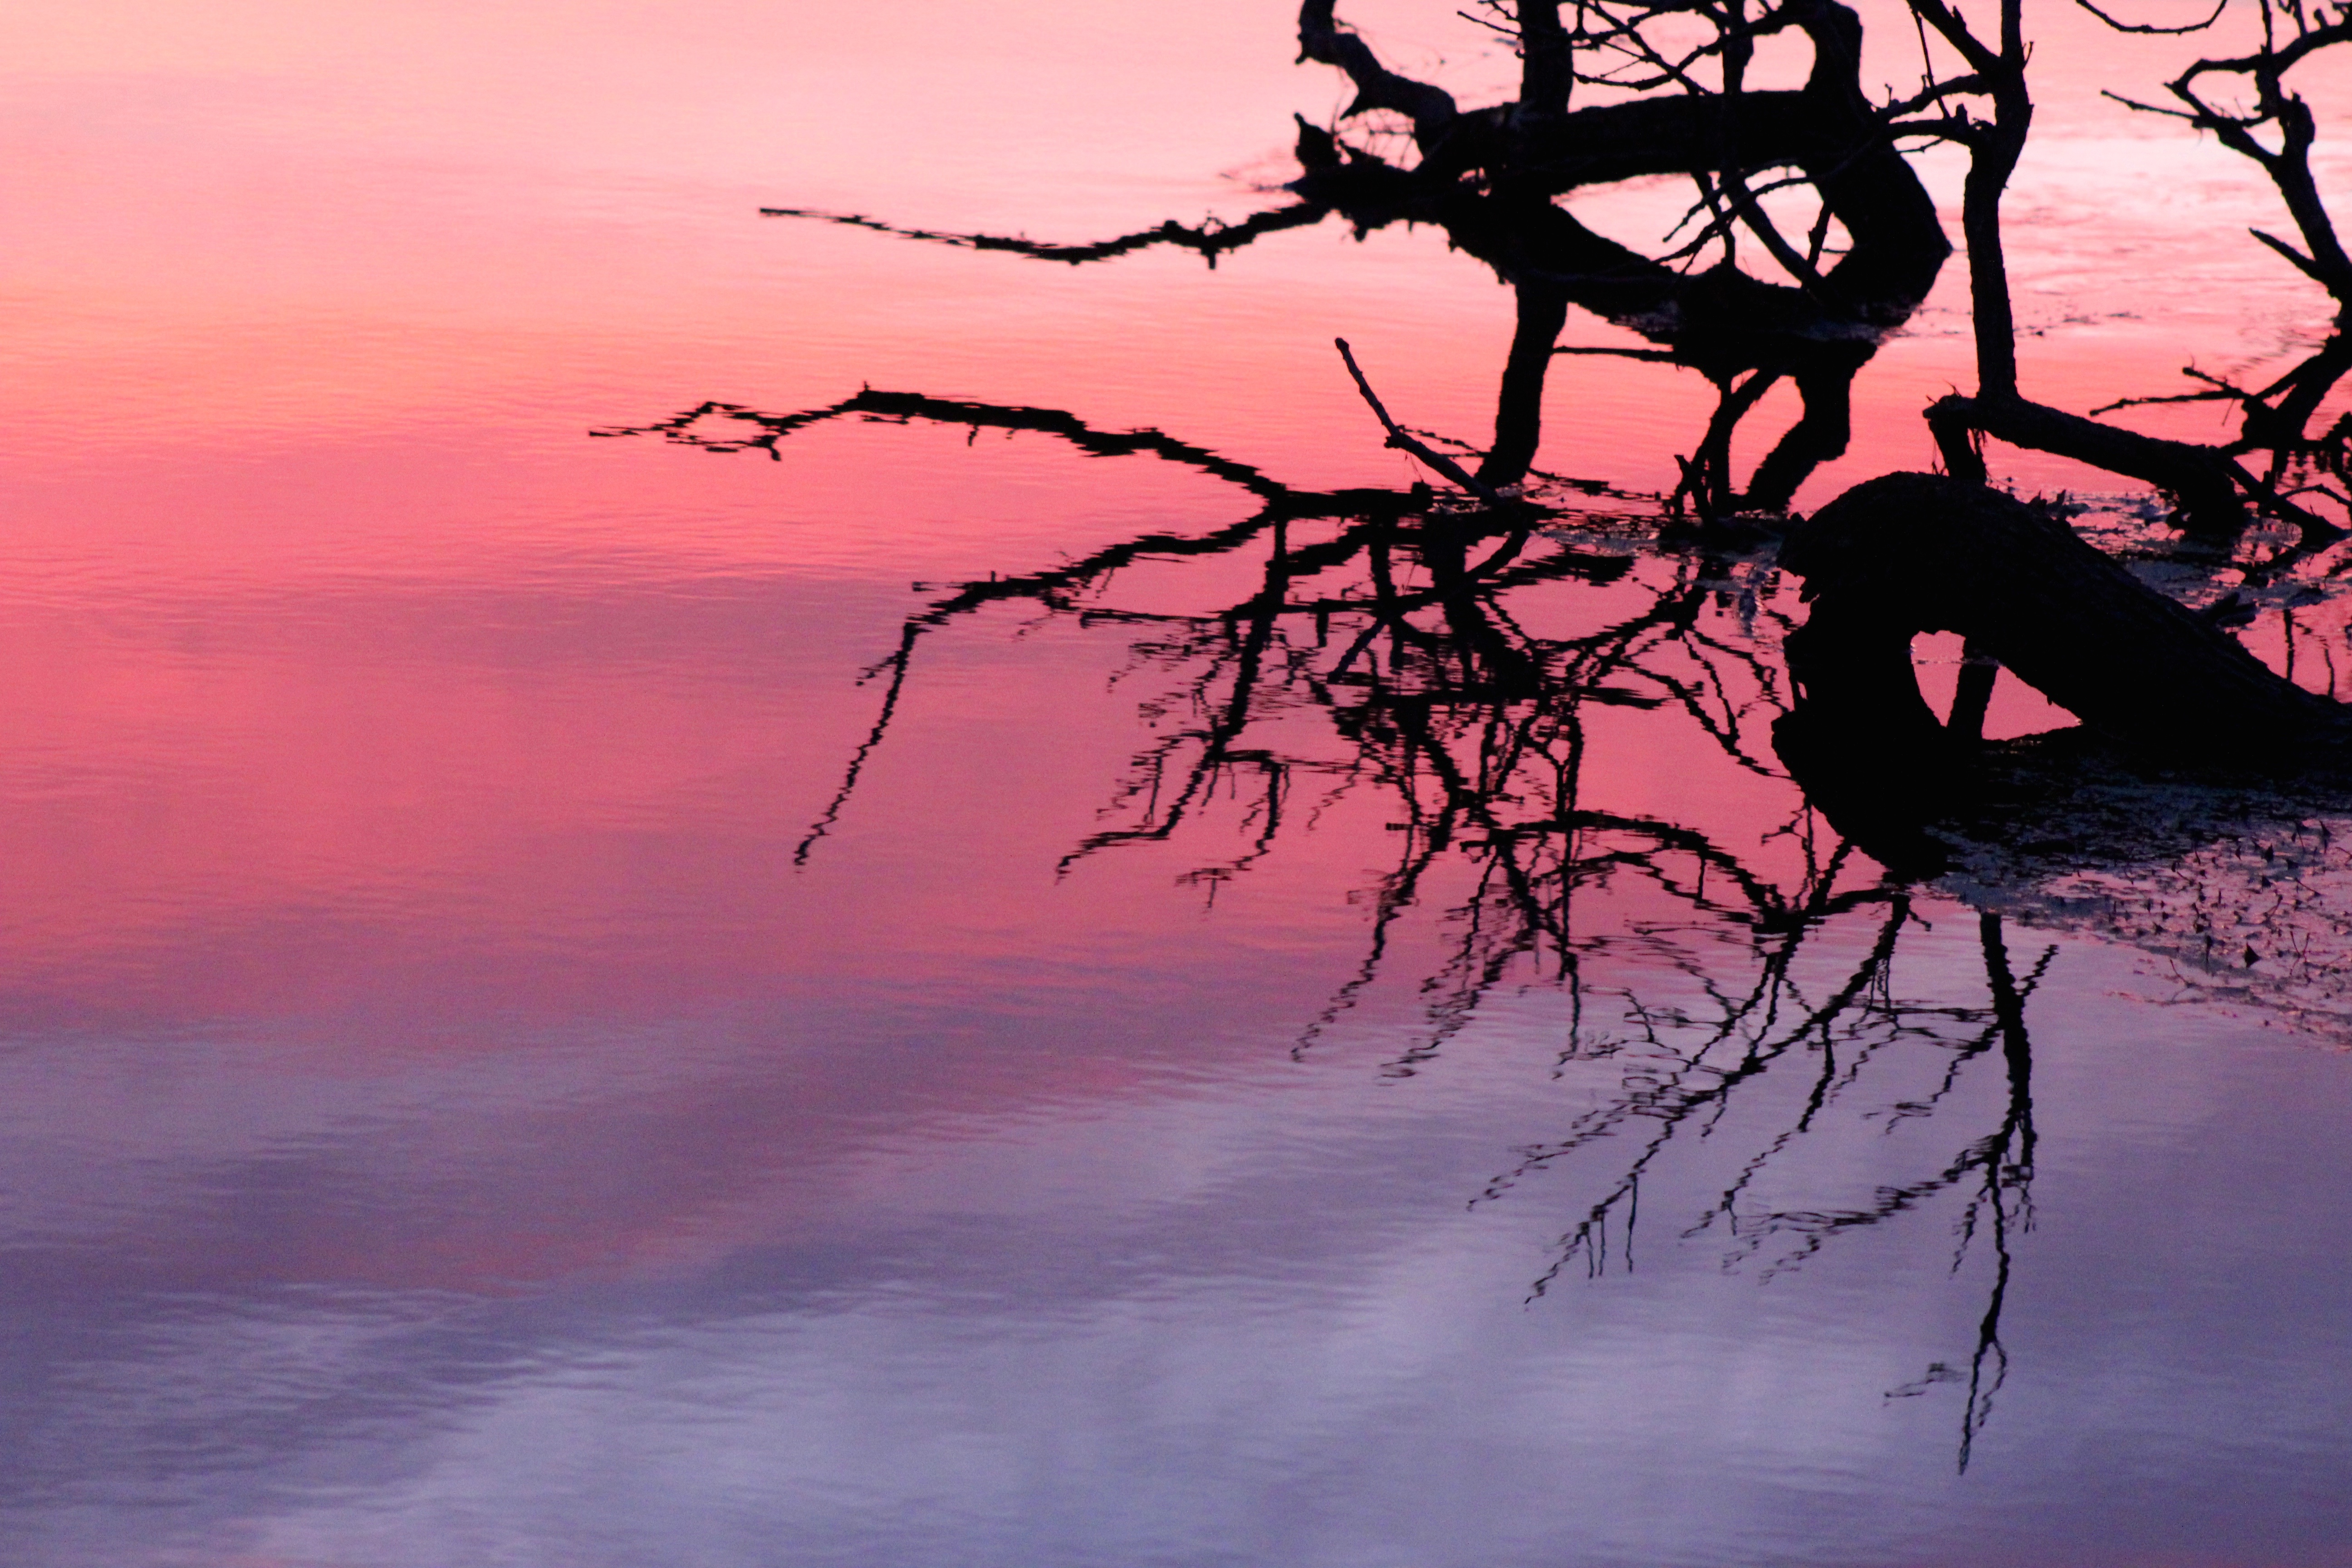
tree, branch, silhouette, sky, sunrise, sunset, morning, dawn, dusk, evening, reflection, atmospheric phenomenon